Honolulu County, Hawaii

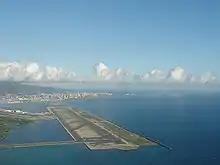
HNL "reef runway" (8R/26L)

In the census of 2000, there were 286,450 households, out of which 31.8% had children under the age of 18 living with them, 54.5% were married couples living together, 12.3% had a female householder with no husband present, and 28.2% were non-families. 21.6% of all households were made up of individuals, and 7.0% had someone living alone who was 65 years of age or older. The average household size was 2.95 and the average family size was 3.46.